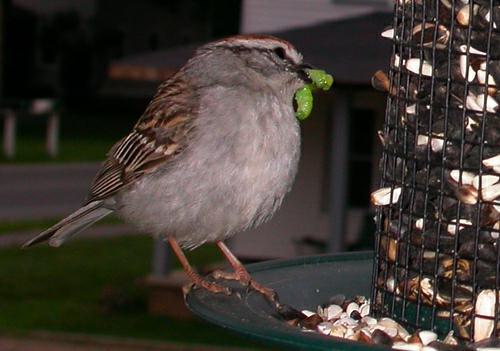
A photo of a chipping sparrow